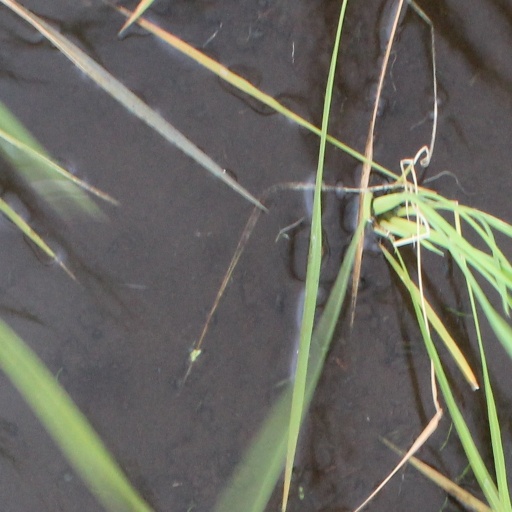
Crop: rice